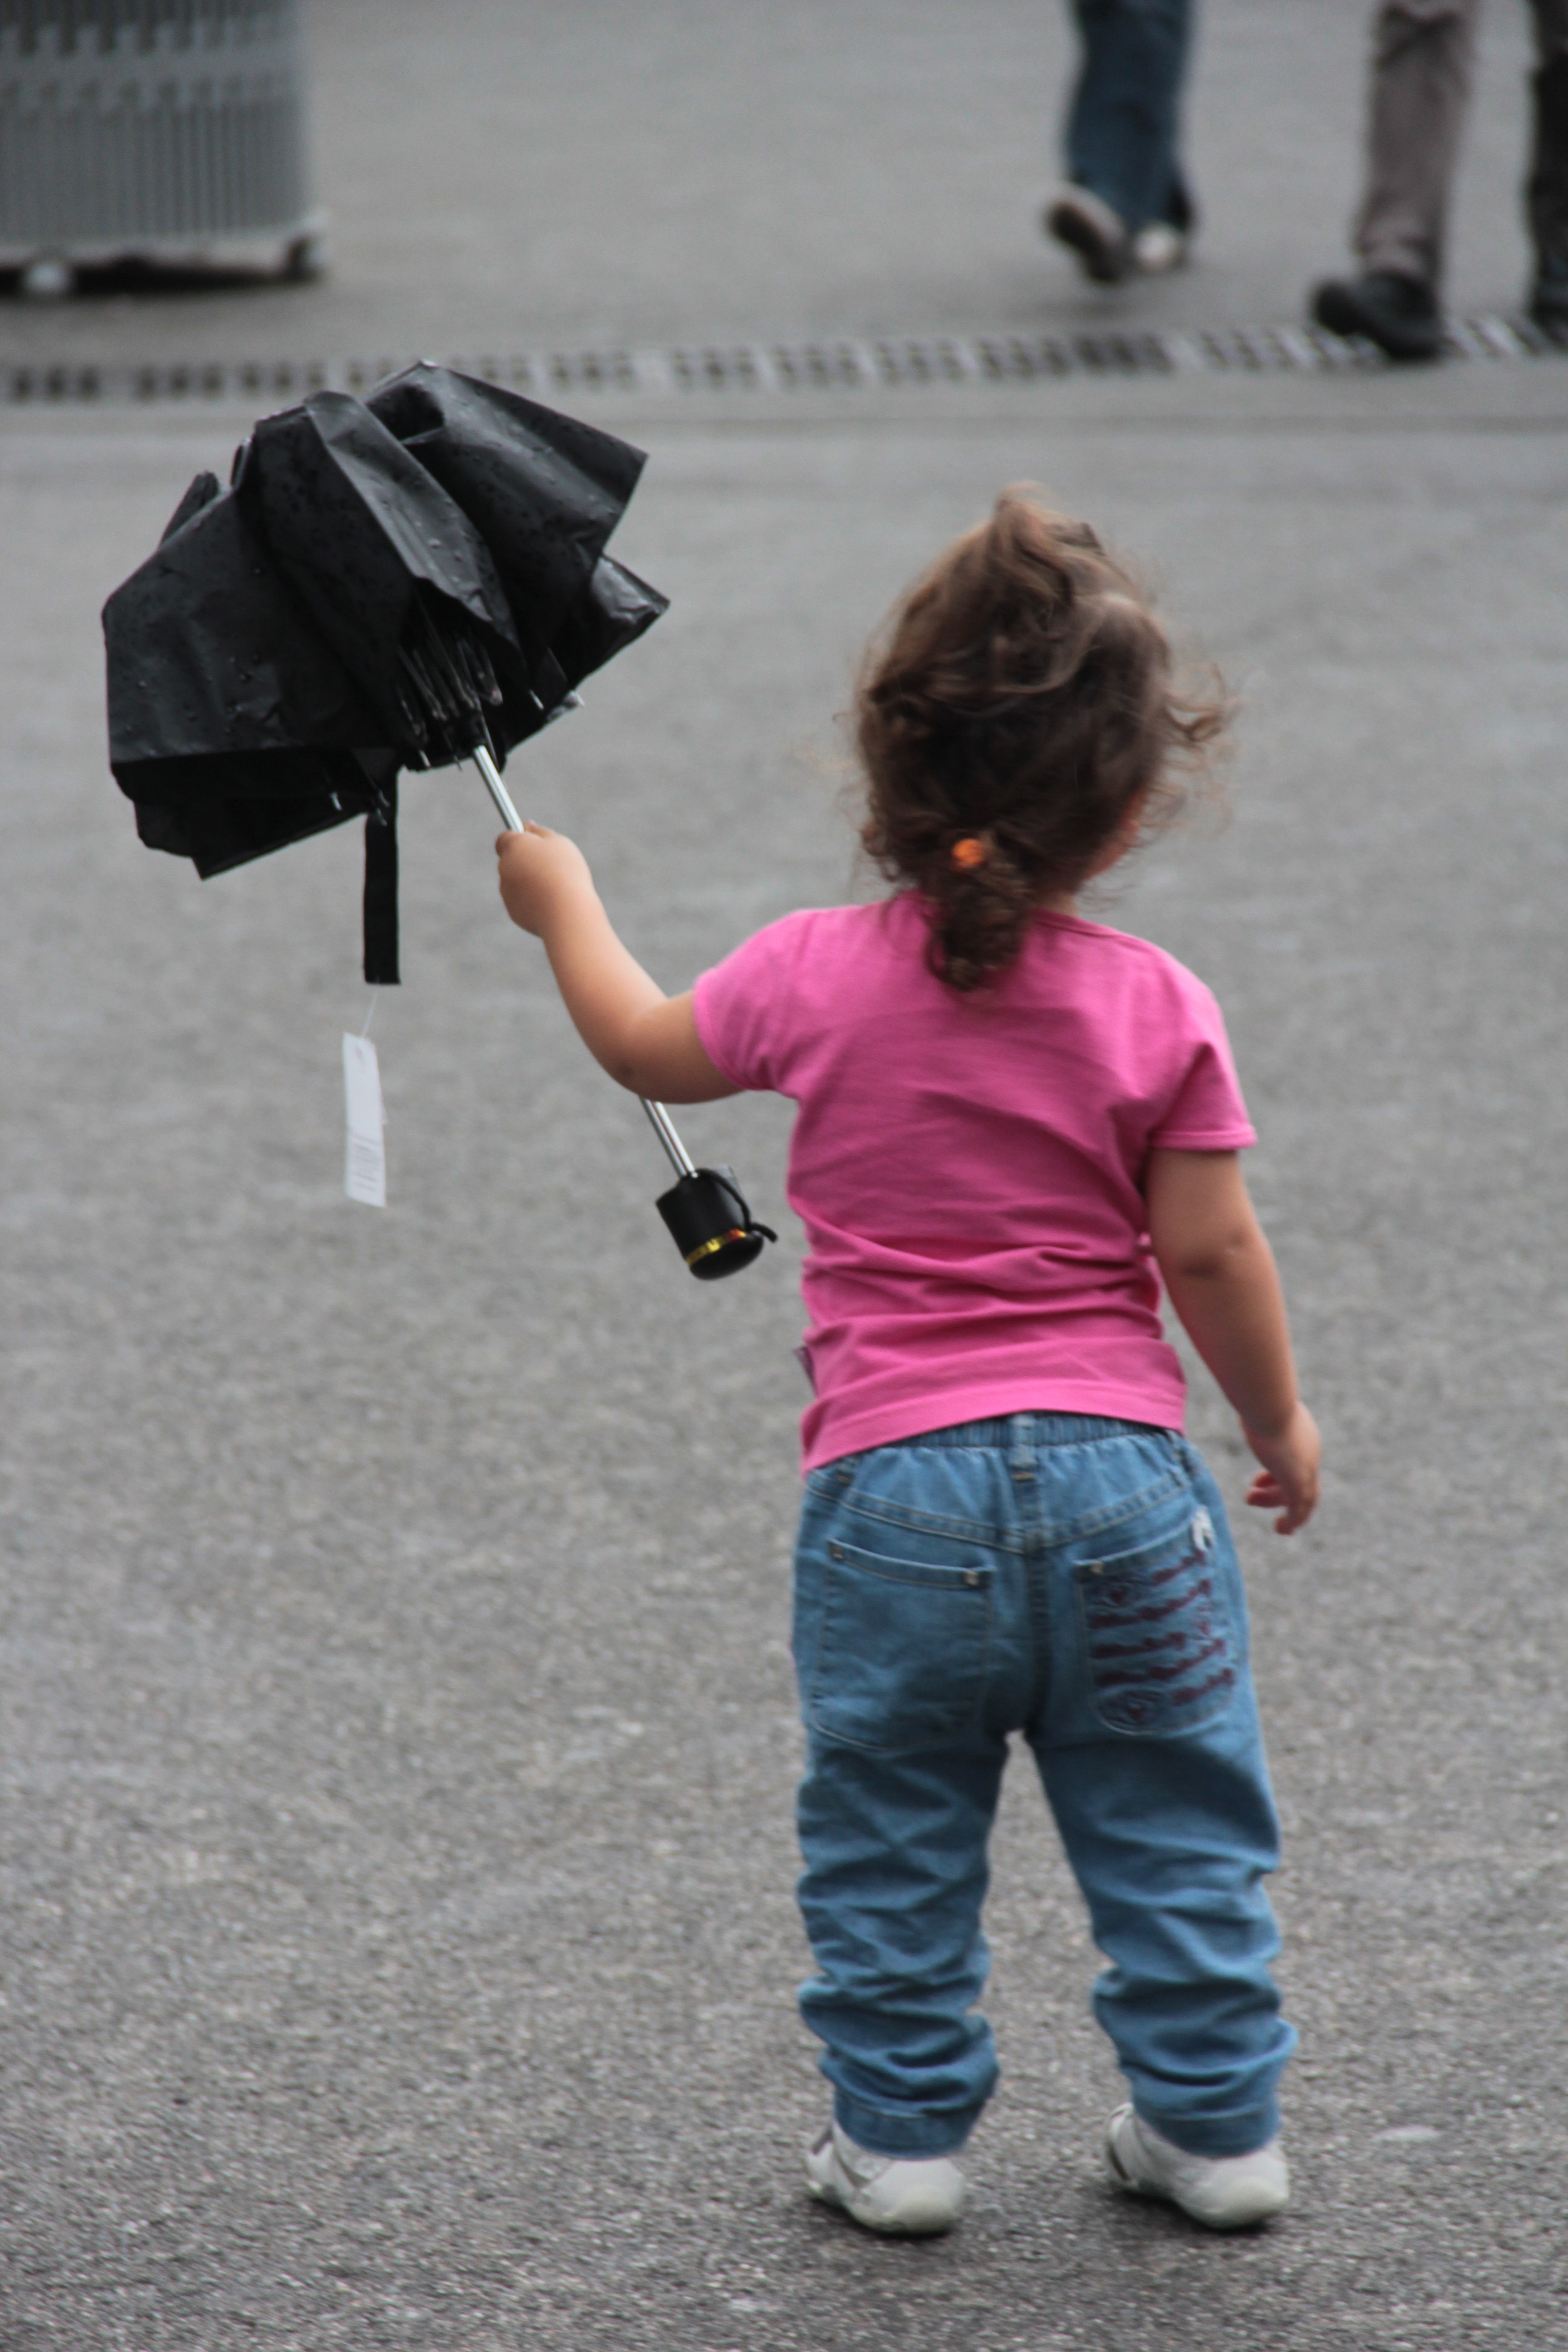
walking, person, male, spring, umbrella, color, autumn, child, fashion, toddler, photograph, small child, interaction, human positions